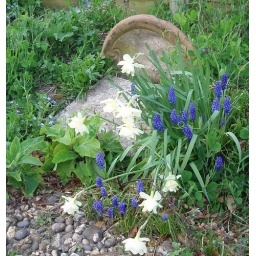
A study in green, white and blue